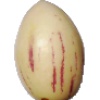
Label: pepino